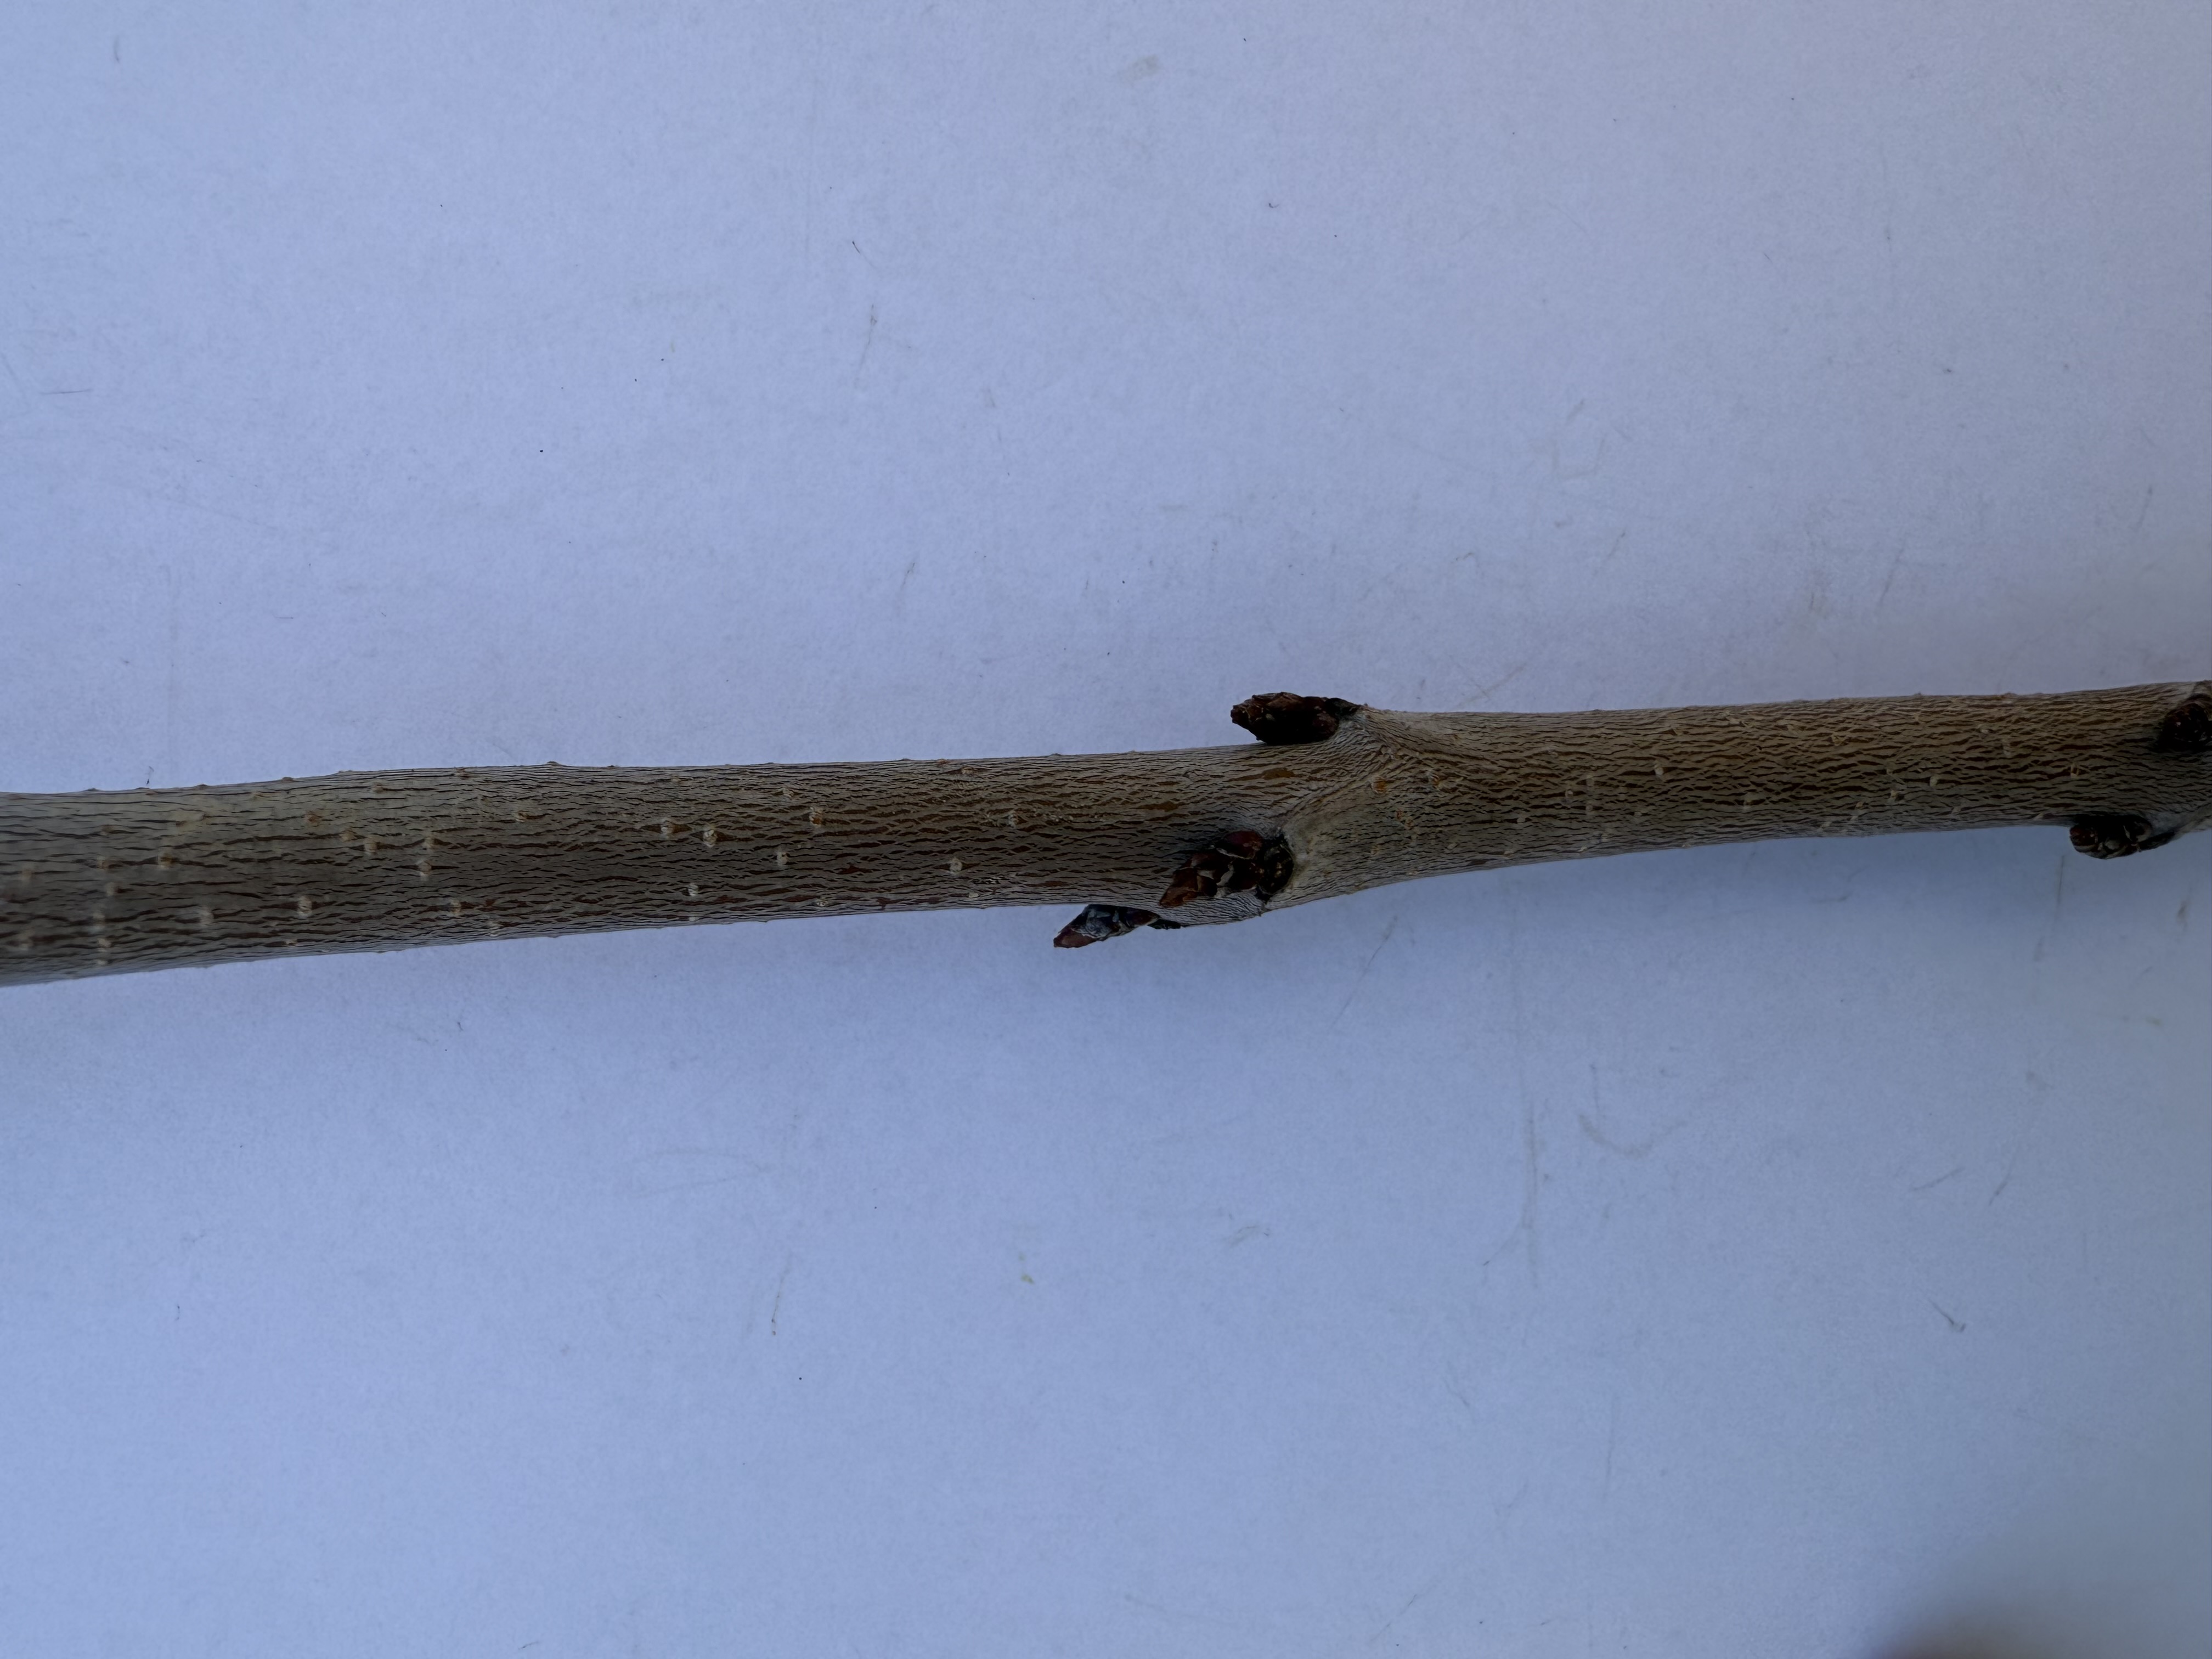
Variety: Napolyon Cherry